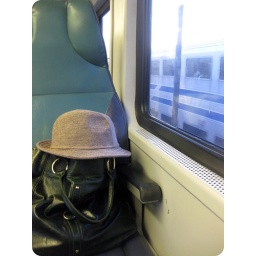
travel gear...very old rachel nasvik bag and much older hat I used to wear when I lived in philly.